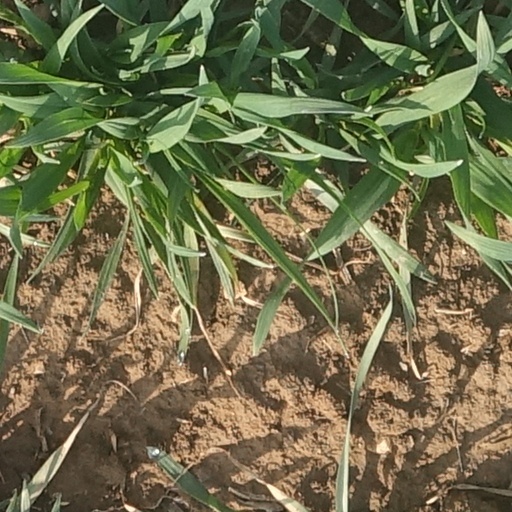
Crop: wheat